Joel Parker (jurist)

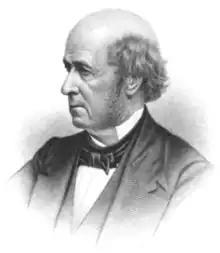

Joel Parker (January 25, 1795 – August 17, 1875) was an American jurist from New Hampshire.